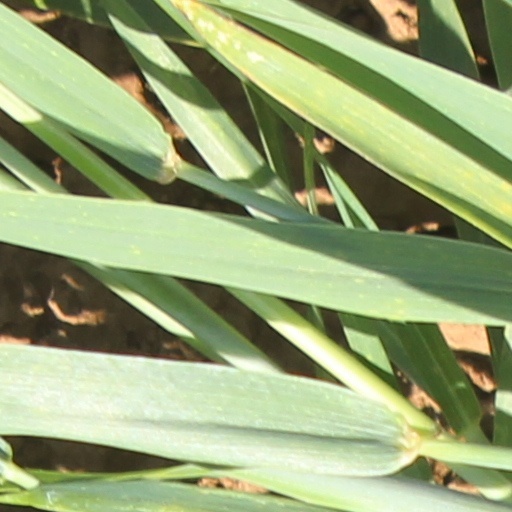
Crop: wheat